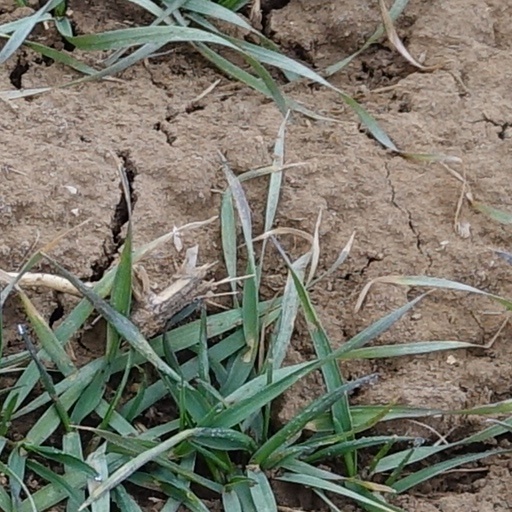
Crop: wheat